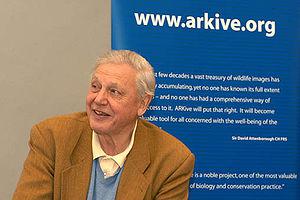
Zaglossus attenboroughi est une espèce d'échidnés du genre Zaglossus, endémique de la province indonésienne de Papouasie, dans la partie occidentale de l'île de Nouvelle-Guinée.